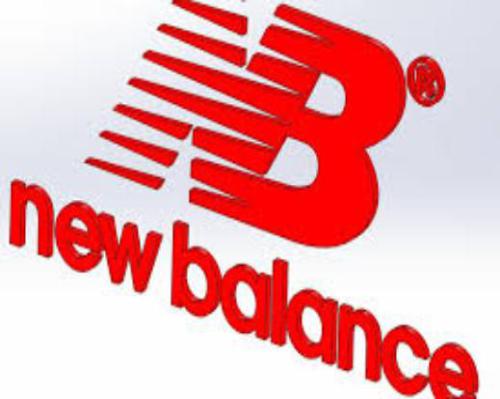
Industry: Clothes